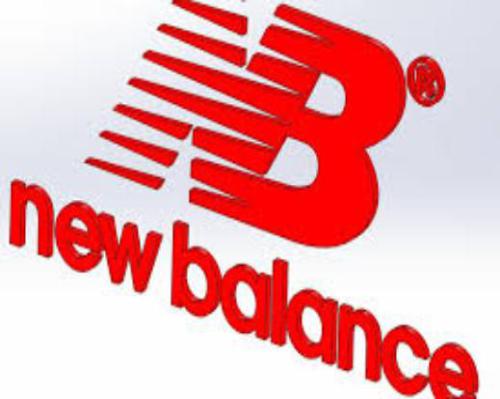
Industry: Clothes